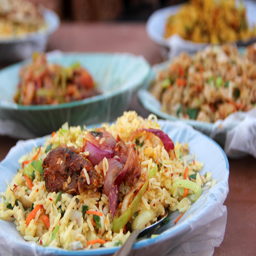
some of type of dish -- travel .